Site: brandenburg
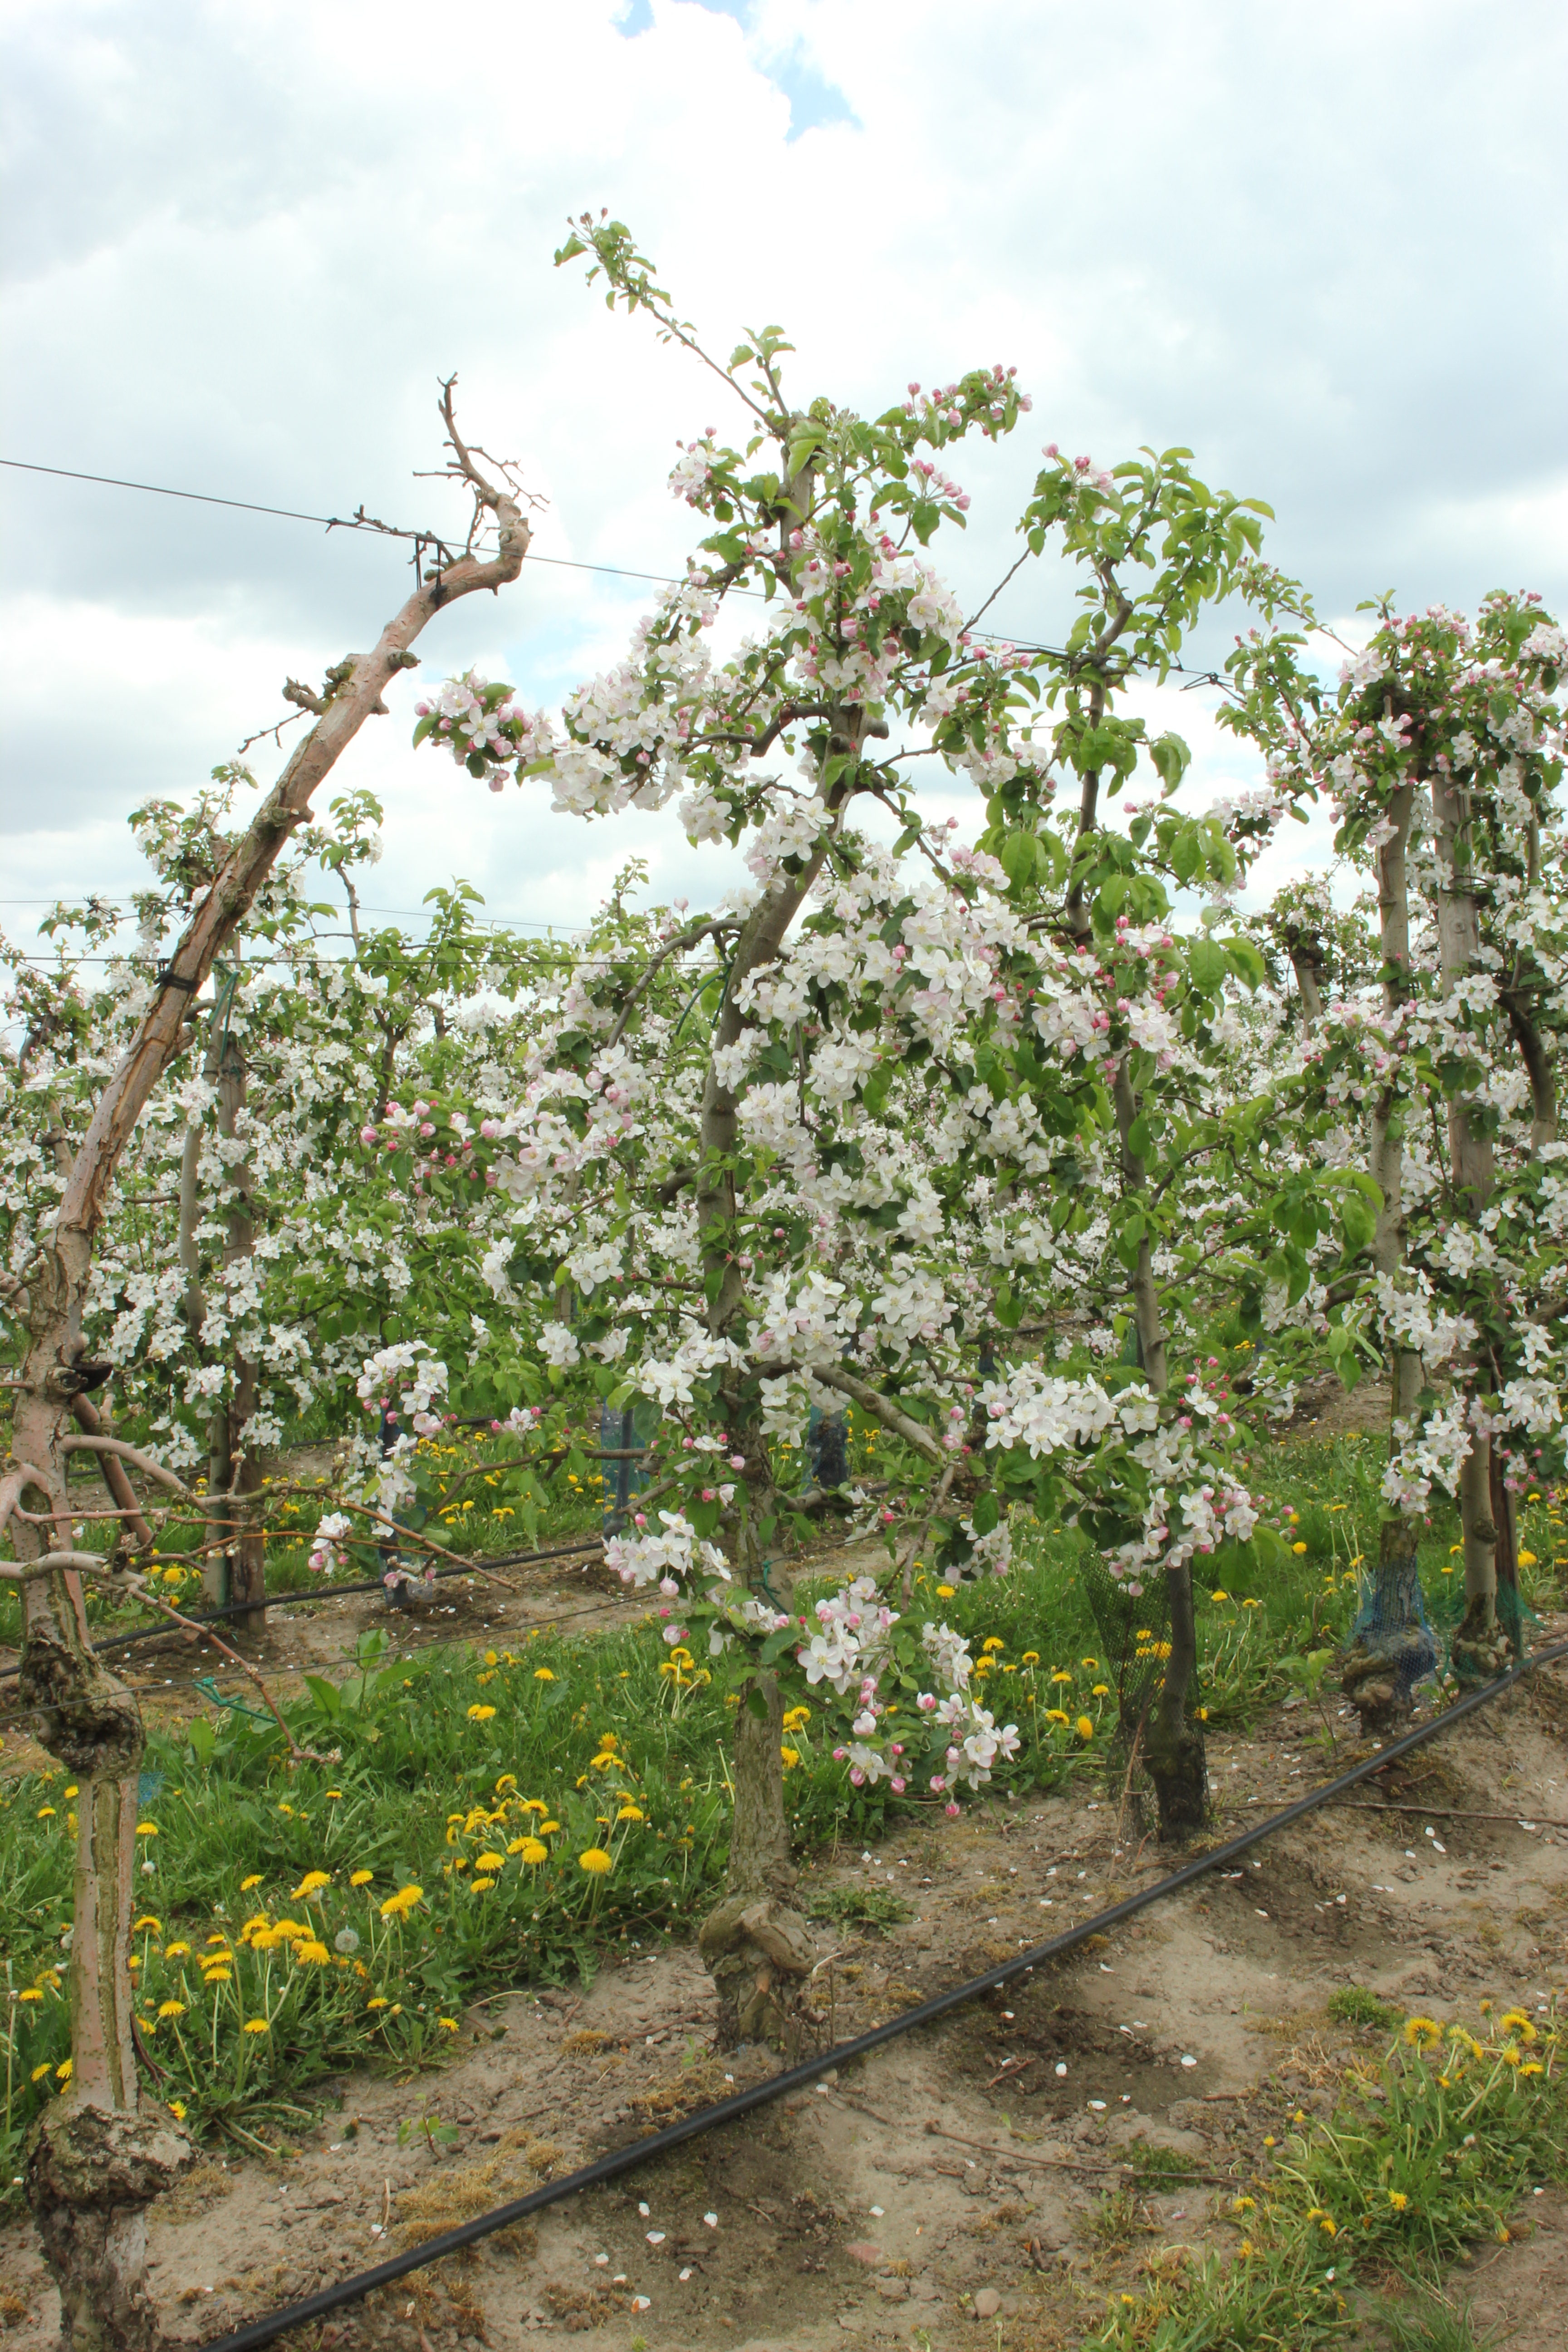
Growth stage (BBCH 65): Flowering